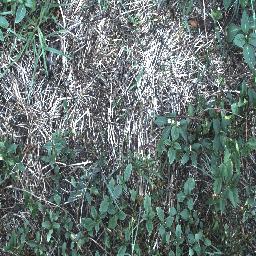
Label: negative